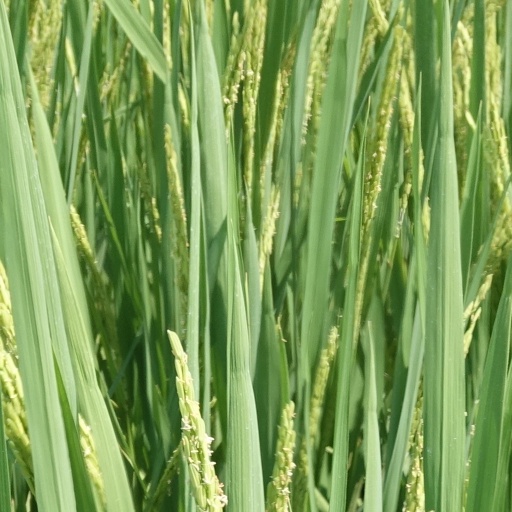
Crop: rice